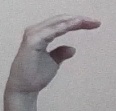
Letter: jeem